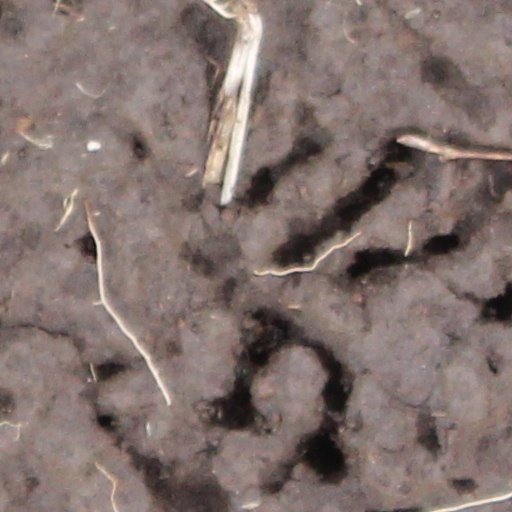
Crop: wheat